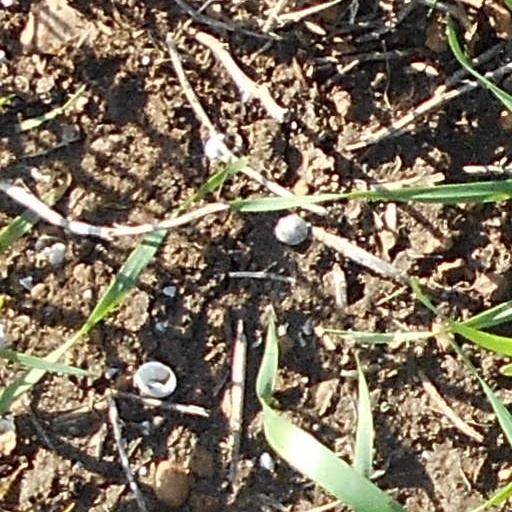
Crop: wheat